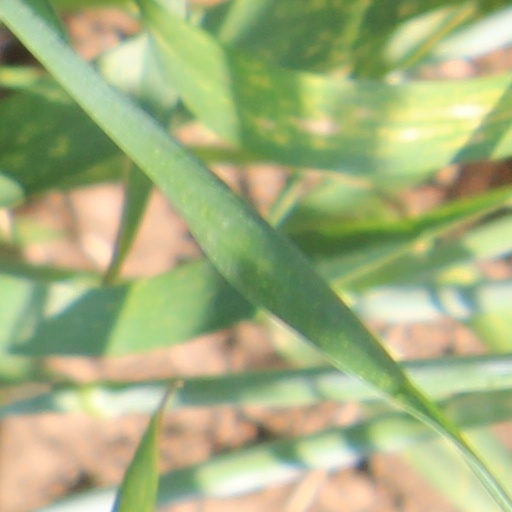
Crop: wheat